Cascade filling system

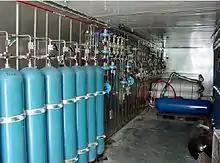
Hydrogen storage cylinders in a cascade filling system

A cascade filling system is a high-pressure gas cylinder storage system that is used for the refilling of smaller compressed gas cylinders. In some applications, each of the large cylinders is filled by a compressor, otherwise they may be filled remotely and replaced when the pressure is too low for effective transfer. The cascade system allows small cylinders to be filled without a compressor. In addition, a cascade system is useful as a reservoir to allow a low-capacity compressor to meet the demand of filling several small cylinders in close succession, with longer intermediate periods during which the storage cylinders can be recharged.